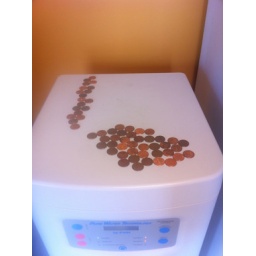
fish in murky water